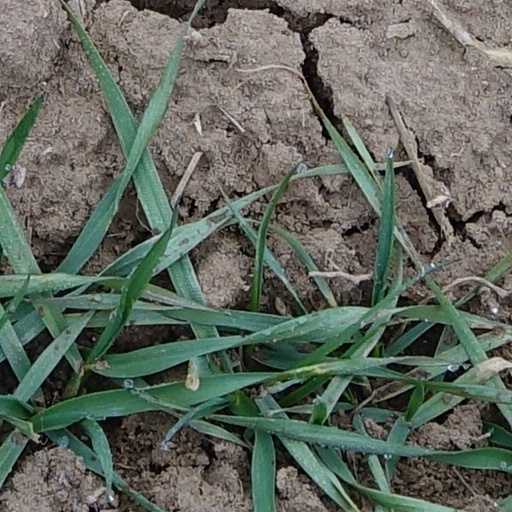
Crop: wheat